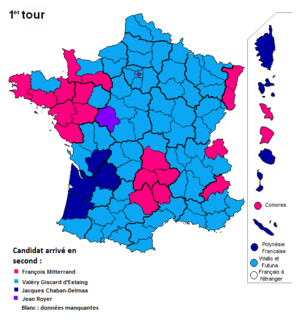
Candidat arrivé second du 1er tour des élections présidentielles françaises de 1974, département par département
En France, l'élection présidentielle de 1974, qui a vu la victoire de Valéry Giscard d'Estaing de justesse, est caractéristique du duel gauche-droite de l'époque. En effet, les tendances électorales sont très dépendantes de la situation sociale des électeurs. Les départements affichent aussi de grandes différences entre eux.
L'élection présidentielle française de 1974 est la quatrième élection présidentielle sous la Vᵉ République et la troisième au suffrage universel direct. Elle se tient les 5 et 19 mai 1974, à la suite de la mort du président Georges Pompidou, malade.